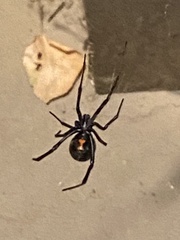
Species: Lactrodectus_hesperus